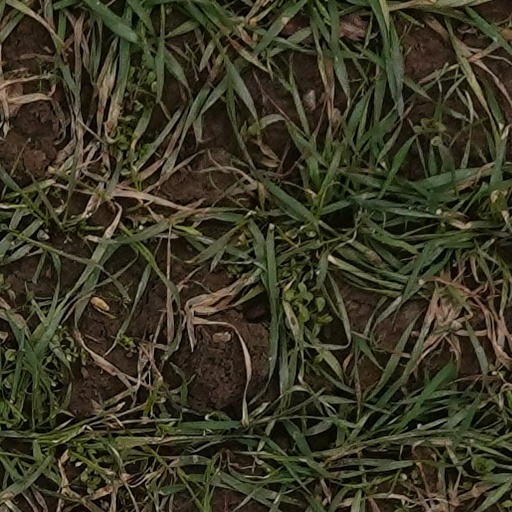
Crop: wheat